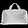
Label: Bag